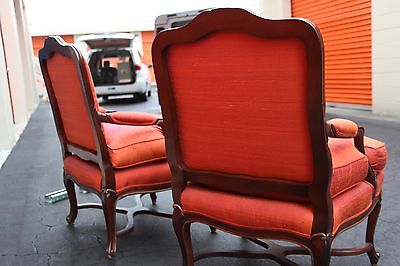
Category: chair